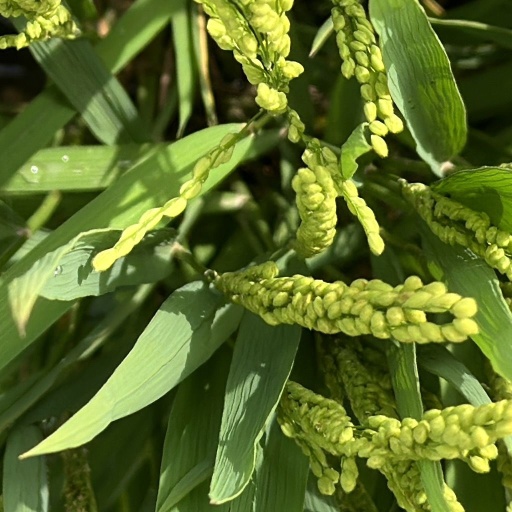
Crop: rice